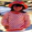
Label: girl